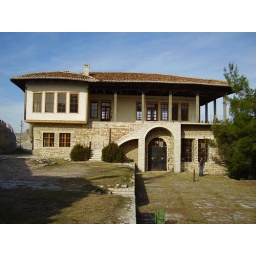
Small church in the castle walls